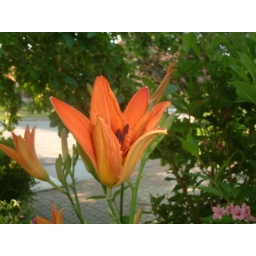
Moved this lily from my mothers house to mine .. in three years its gone from lemon to orange